Silence Like Glass

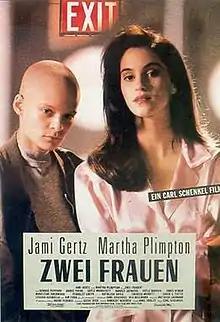

Silence Like Glass (German title: "Zwei Frauen") is a 1989 German-American drama film. Though made in Germany, it is set in America and features an American cast with all English dialogue. The film stars Jami Gertz, Martha Plimpton, George Peppard, Bruce Payne, and Rip Torn.